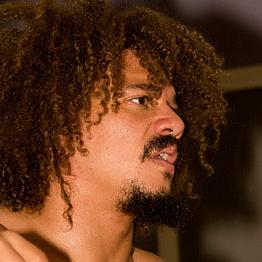
Age: 32